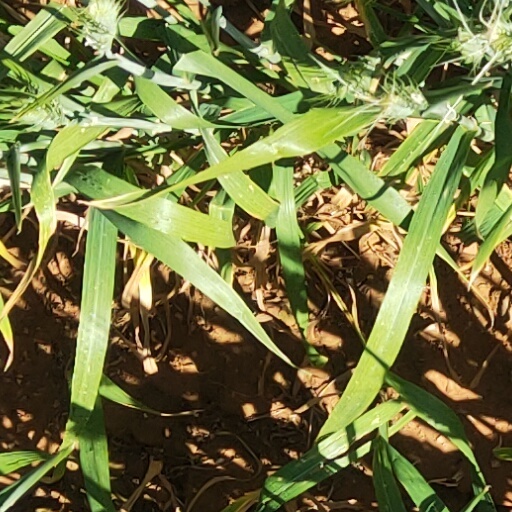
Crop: wheat